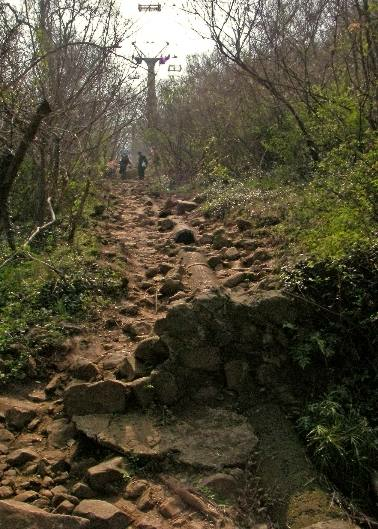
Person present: No